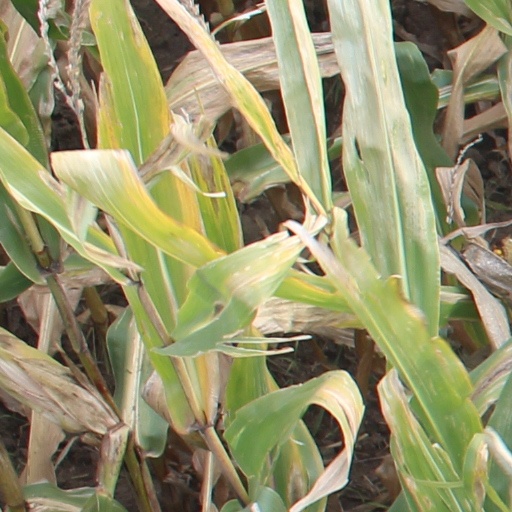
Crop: maize; corn